Pemberton, British Columbia

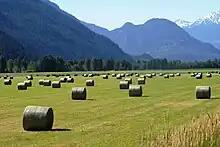
Haybales in a sunny field

This section outlines agriculture south of the mouth of Ryan Creek. Pemberton Meadows includes north of this point.